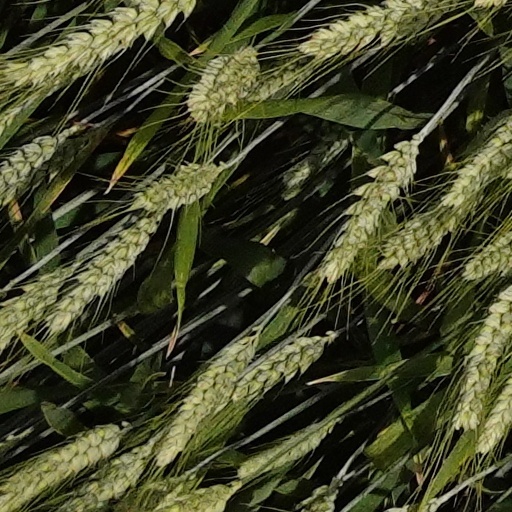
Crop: wheat